A. J. Mundella

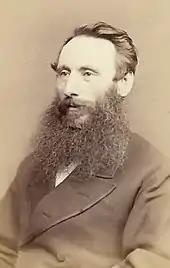
Carte de visite of Mundella, c1865

In 1863 the stress of business became so great that Mundella's health broke down. He went to Italy and spent two years recuperating. In his absence the firm of Hine & Mundella was converted into a limited liability company, the Nottingham Hosiery Manufacturing Company. The firm continued to expand, developing further interests in Saxony, and Boston in the United States.